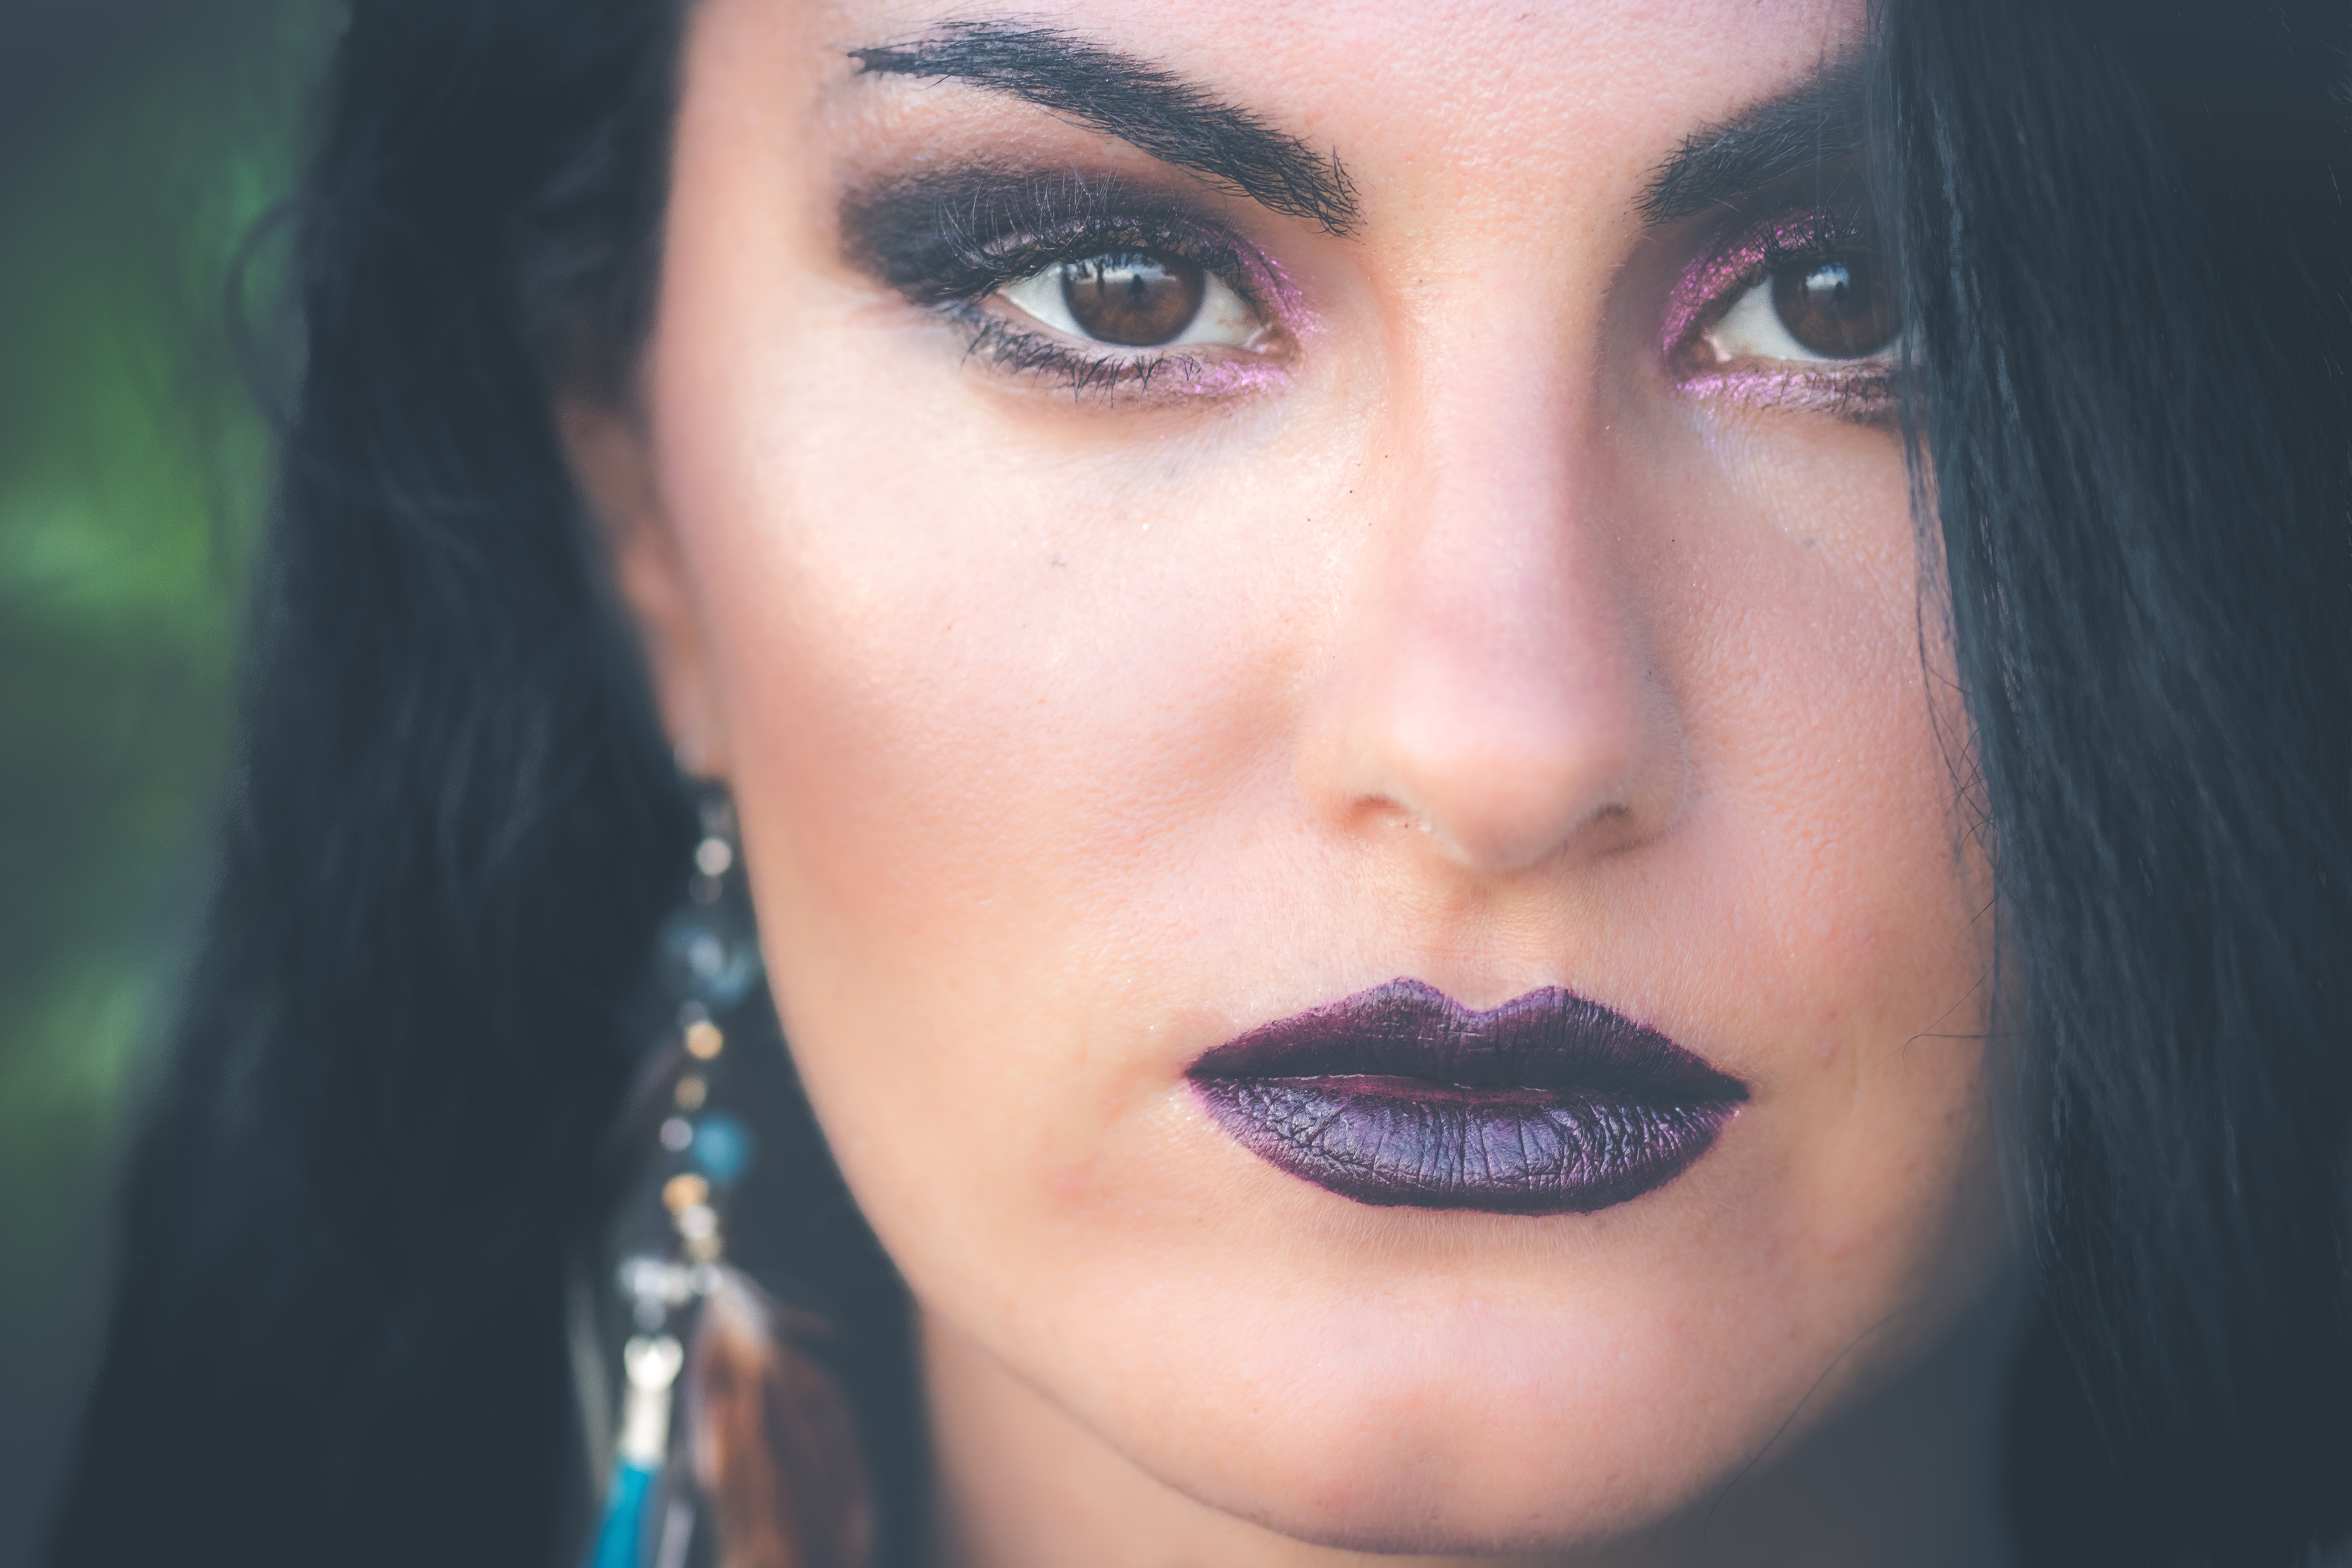
face, lip, eyebrow, hair, nose, skin, cheek, eye, beauty, blue, eyelash, black hair, head, chin, close up, mouth, purple, hairstyle, eye liner, eye shadow, forehead, organ, turquoise, violet, lipstick, human, long hair, jaw, Material property, iris, cool, selfie, eyelash extensions, brown hair, smile, mascara, ear, electric blue, lip gloss, model, makeover, fashion accessory